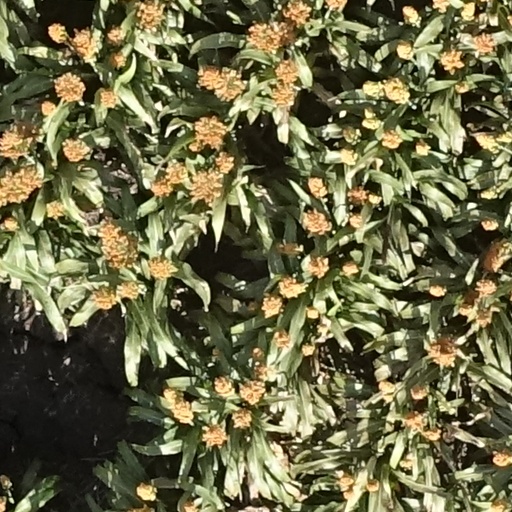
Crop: sorghum